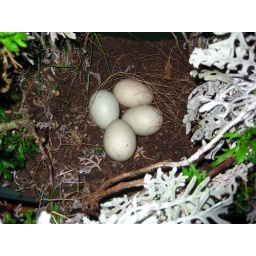
Duck eggs found in plant pot on back of boat